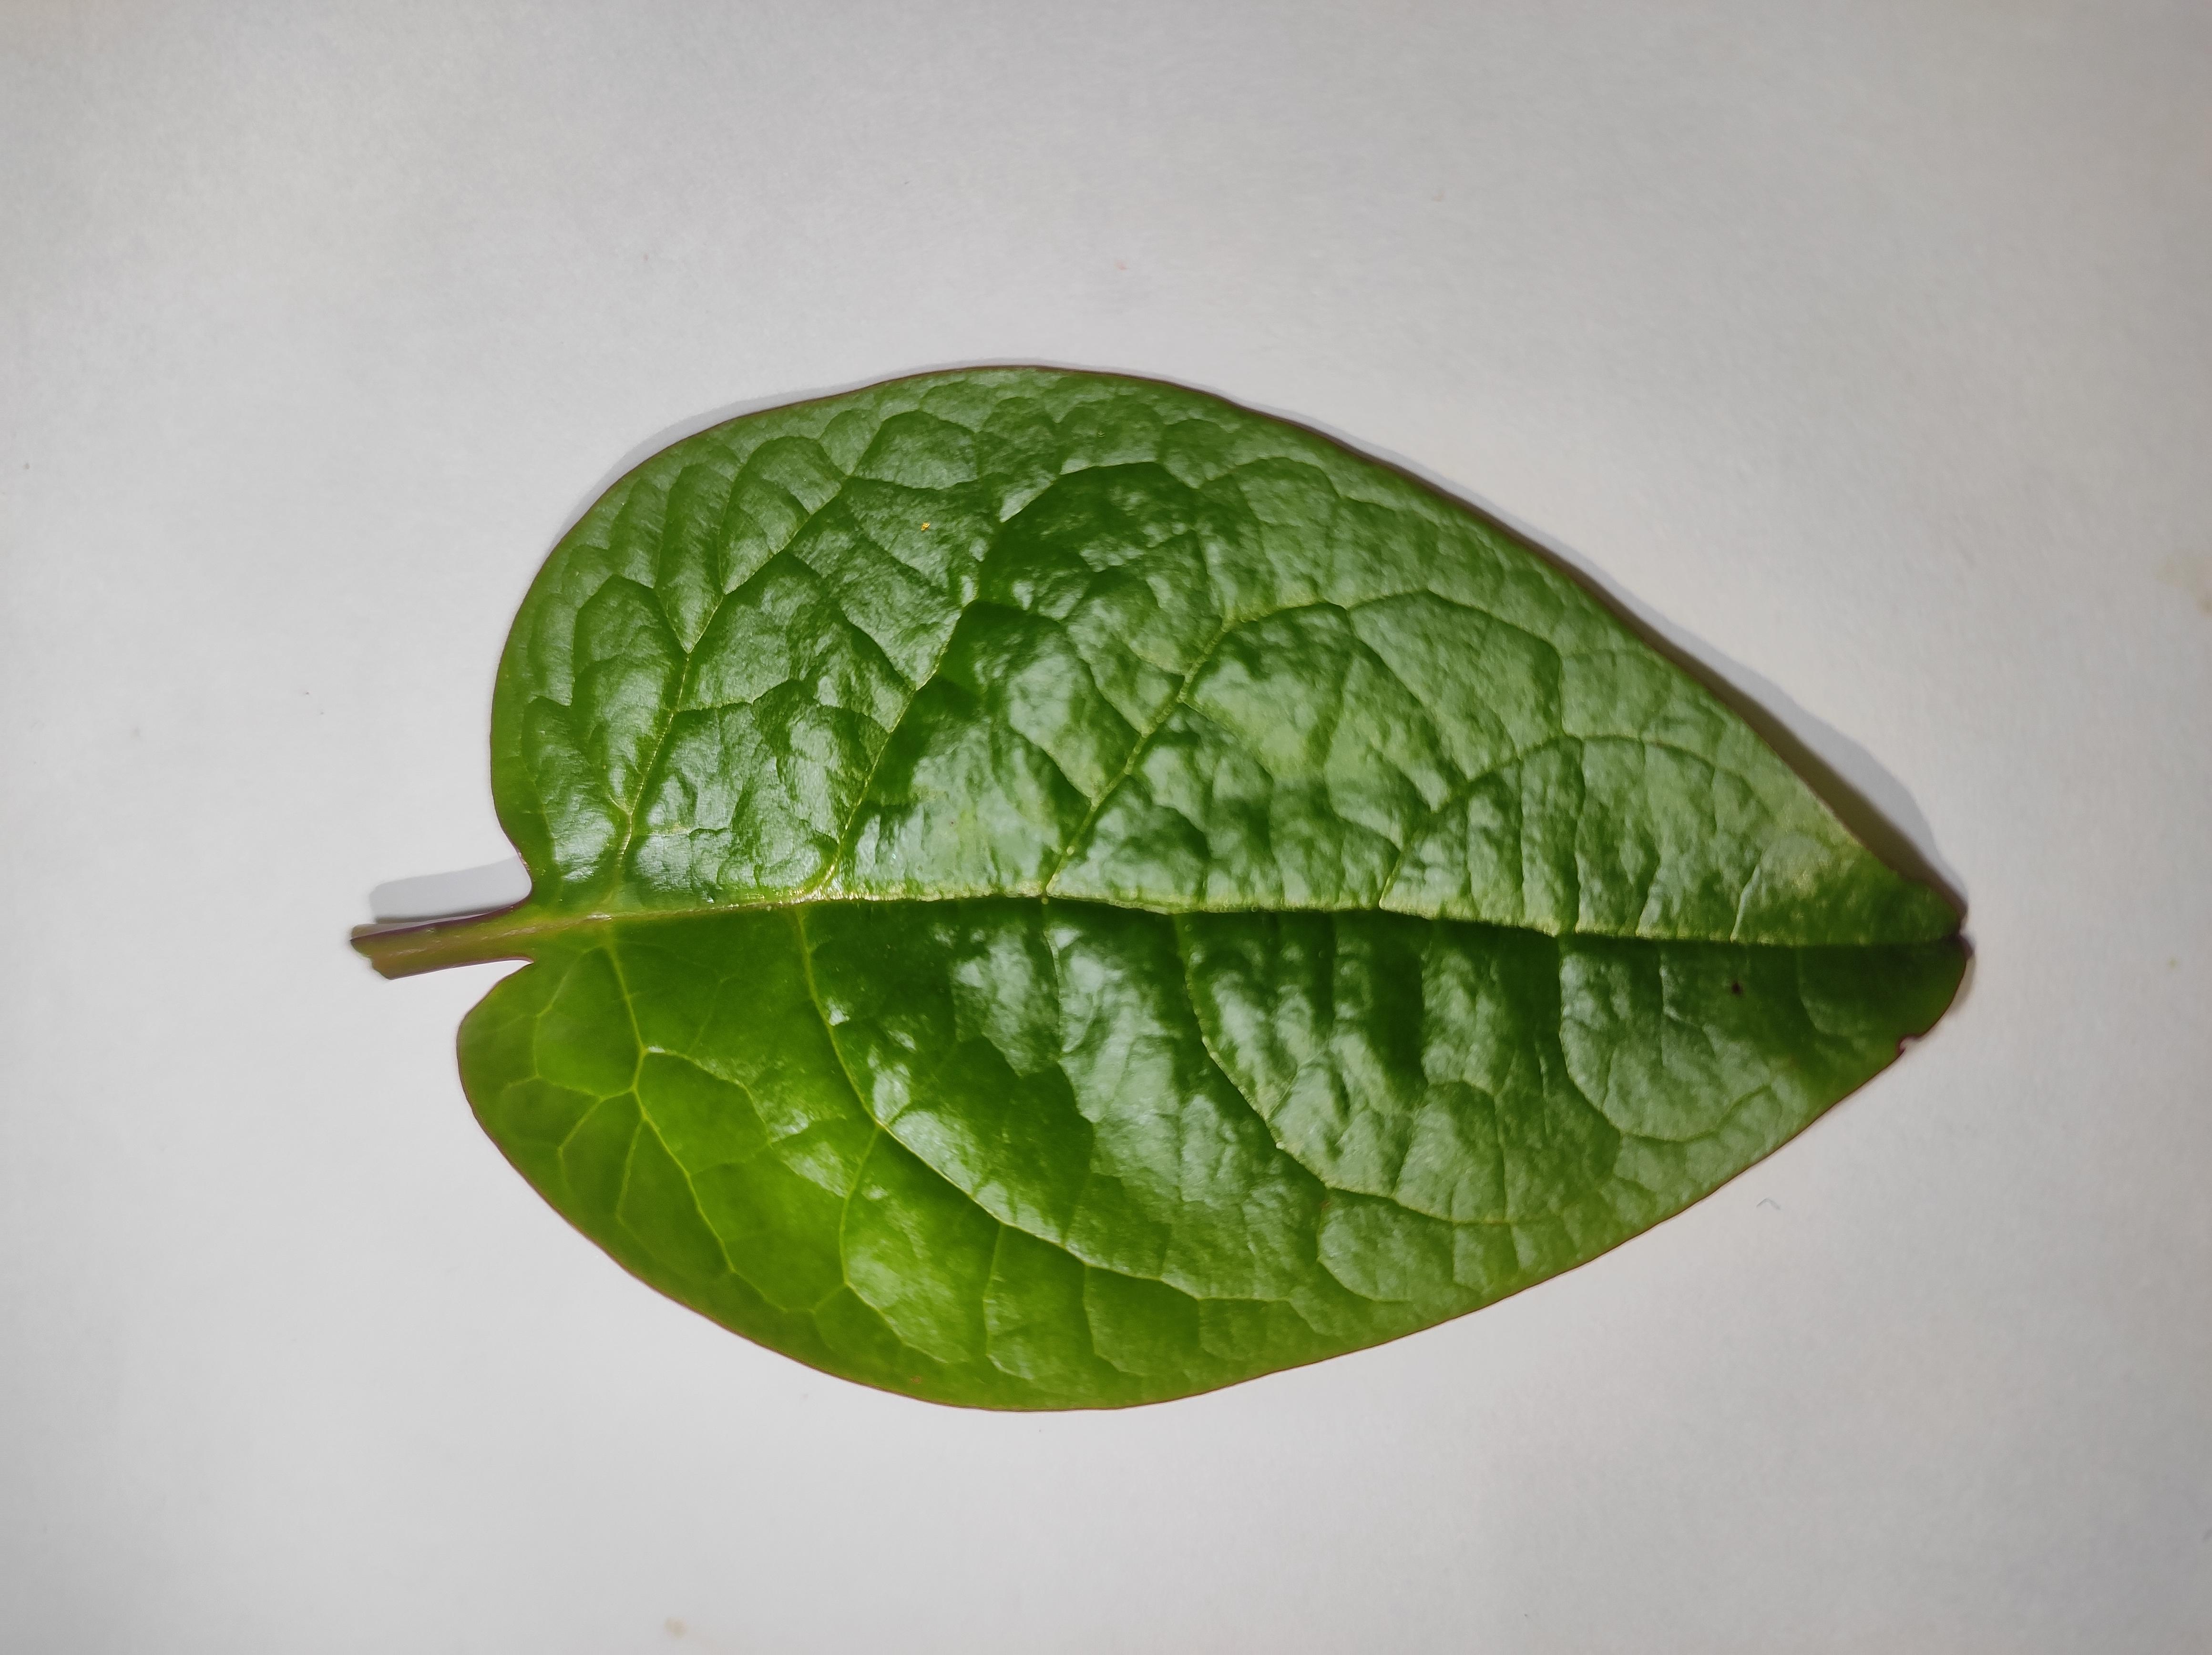
Label: healthy